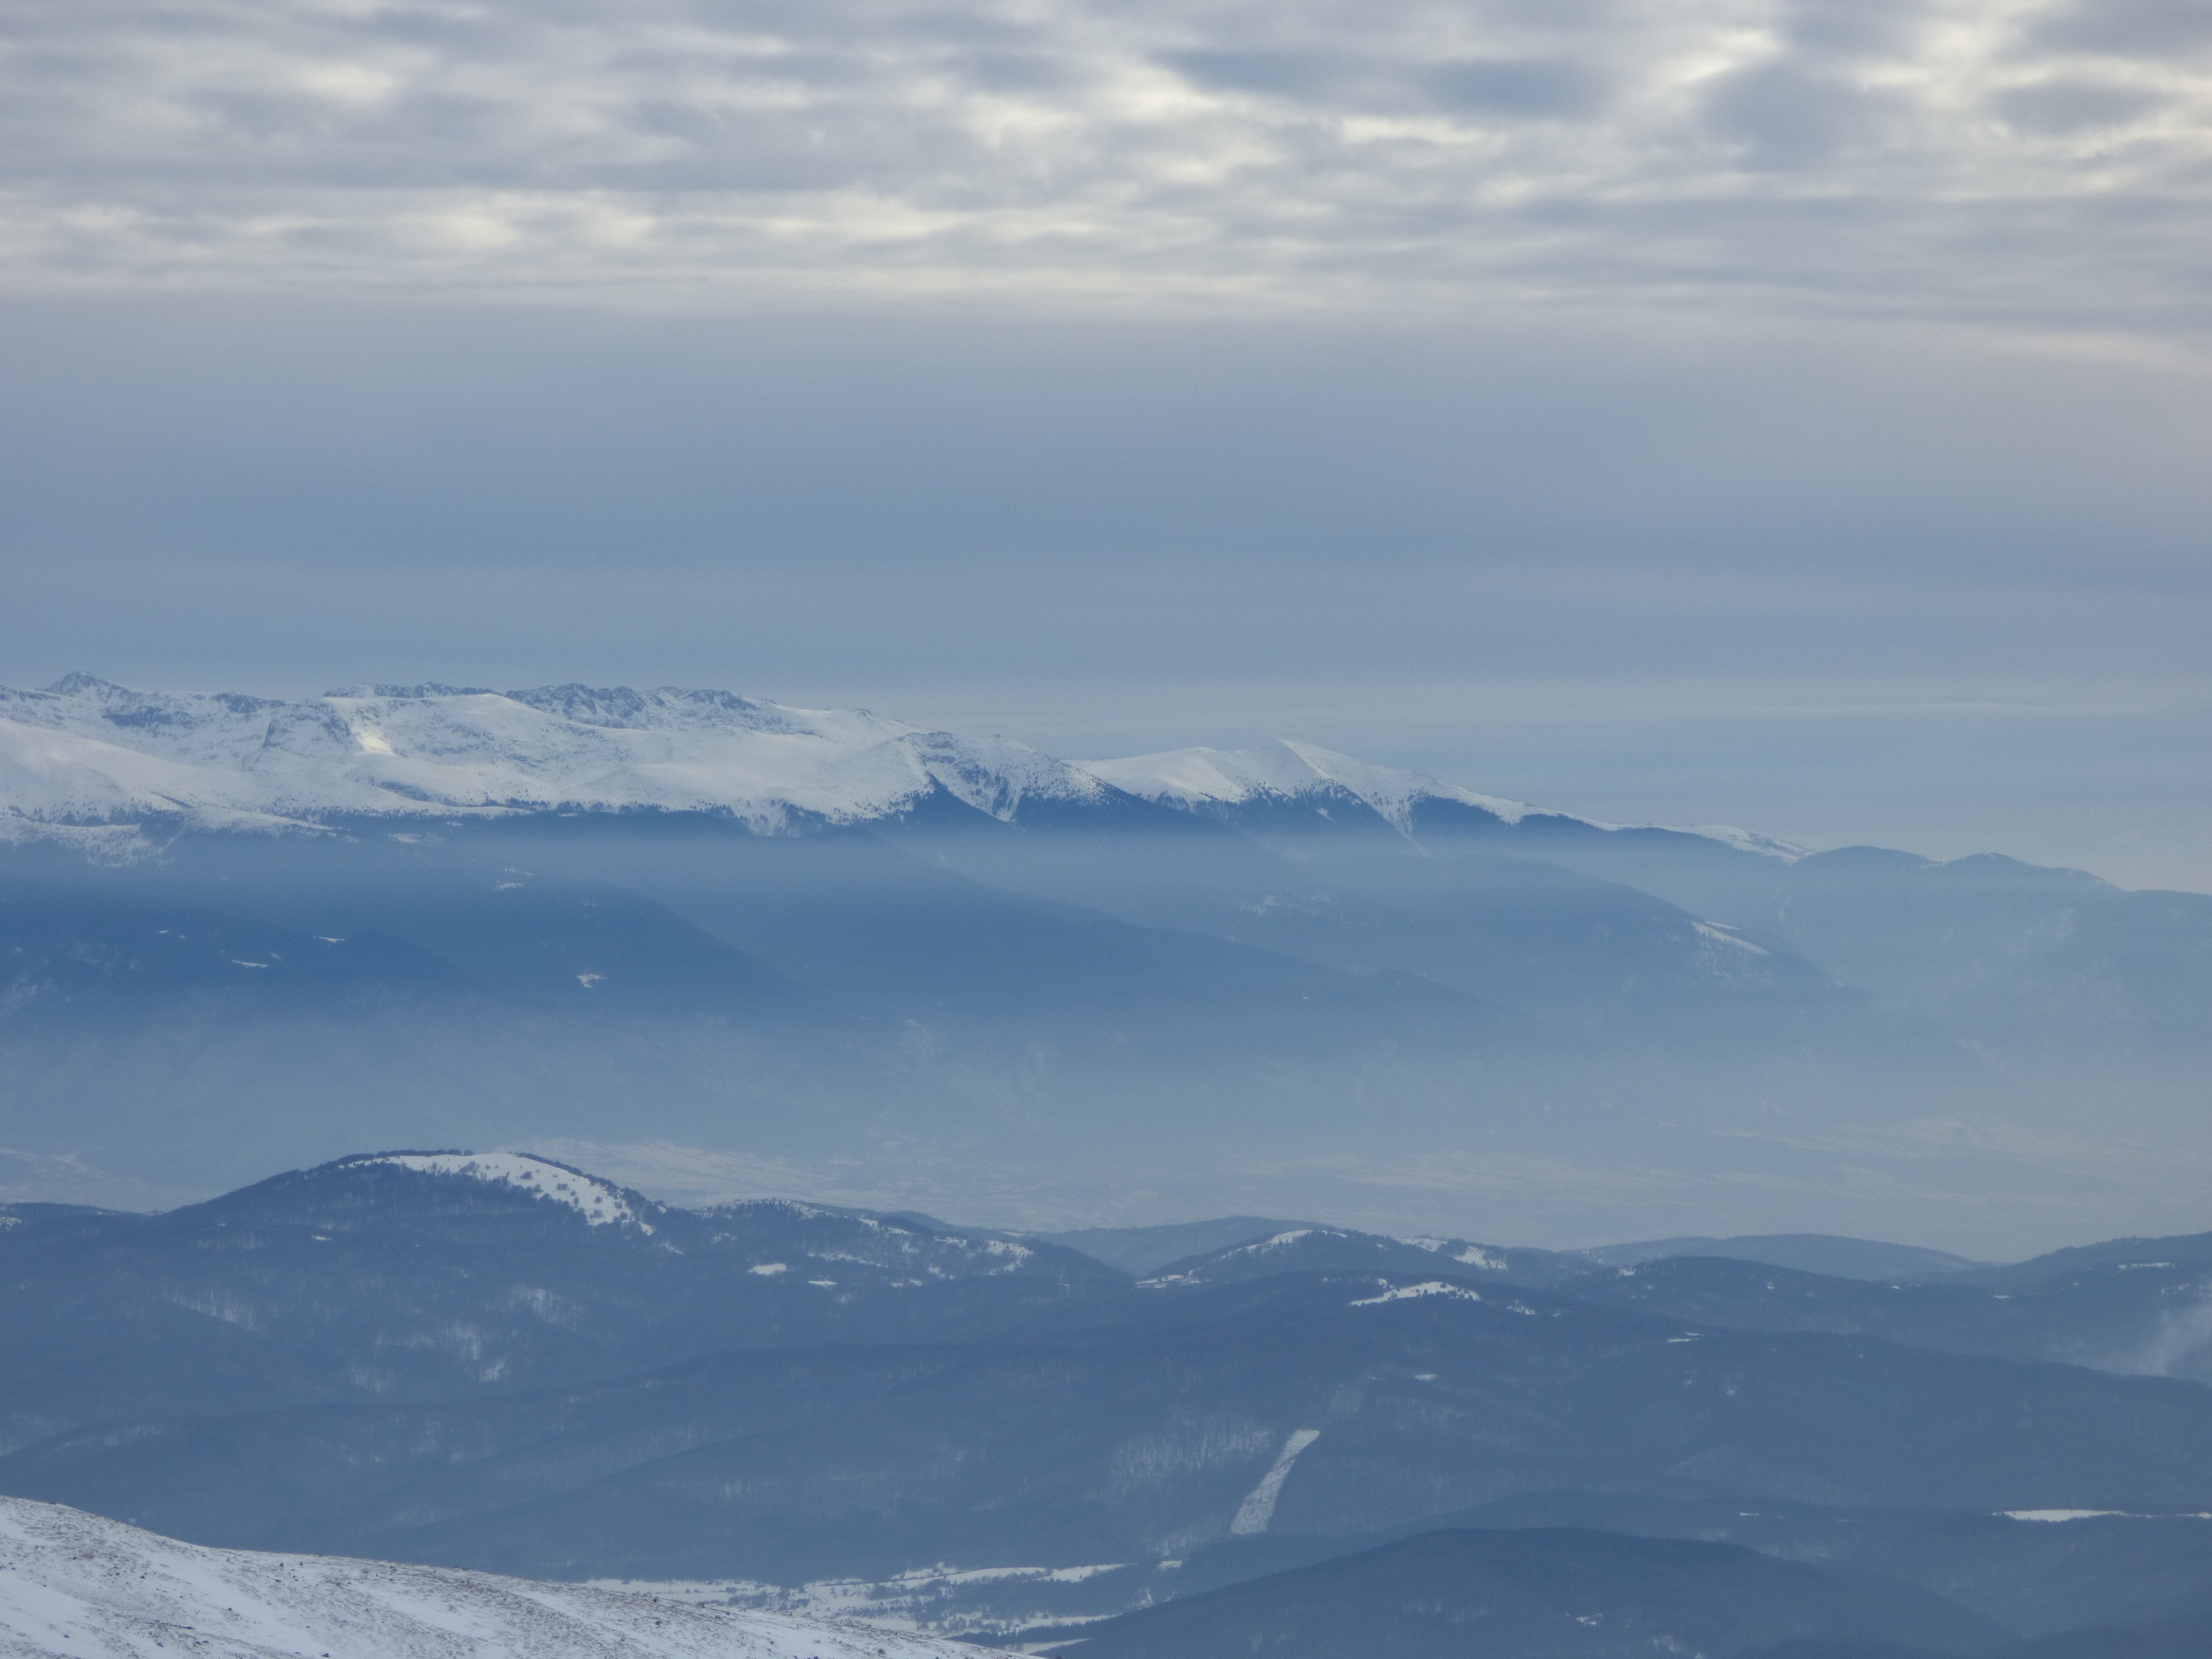
horizon, mountain, snow, winter, cloud, sky, hill, mountain range, wild, flight, weather, ridge, summit, alps, plateau, landform, geographical feature, atmospheric phenomenon, atmosphere of earth, mountainous landforms, rila, vitosha